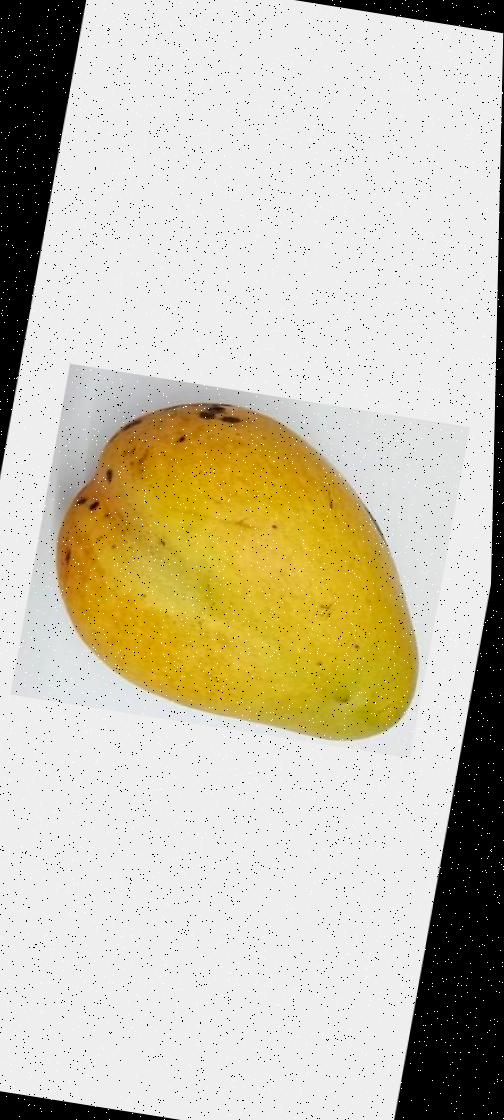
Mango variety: Bari-11